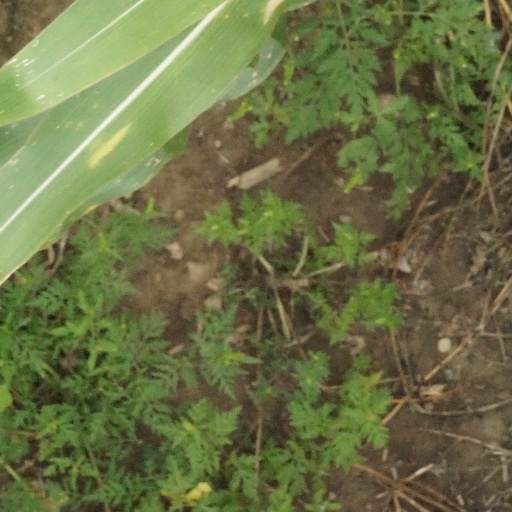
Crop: maize; corn